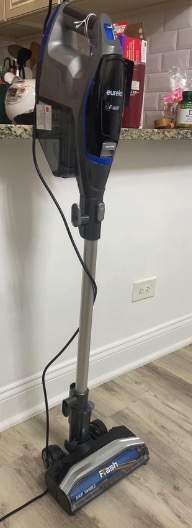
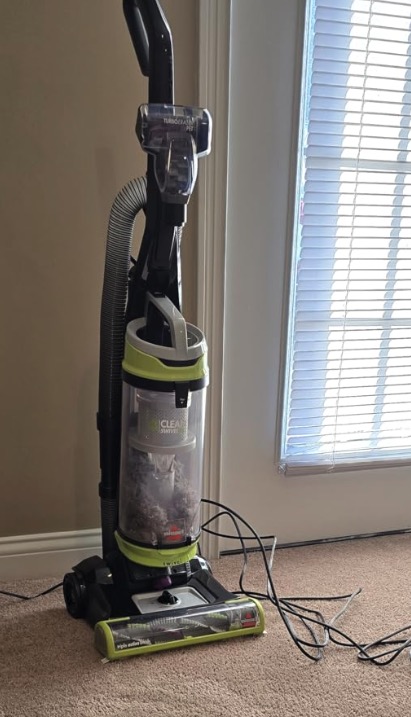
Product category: items_vacuum
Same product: no